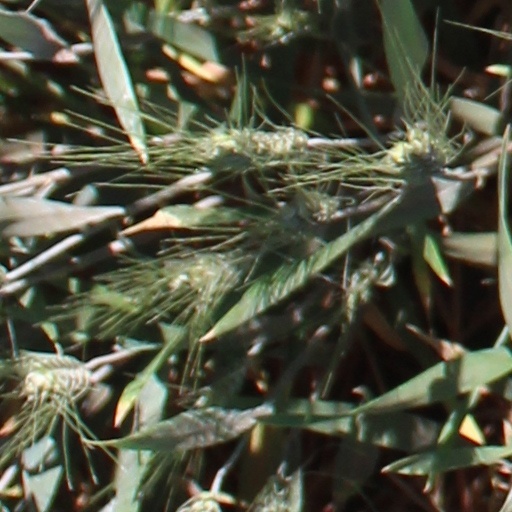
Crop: wheat